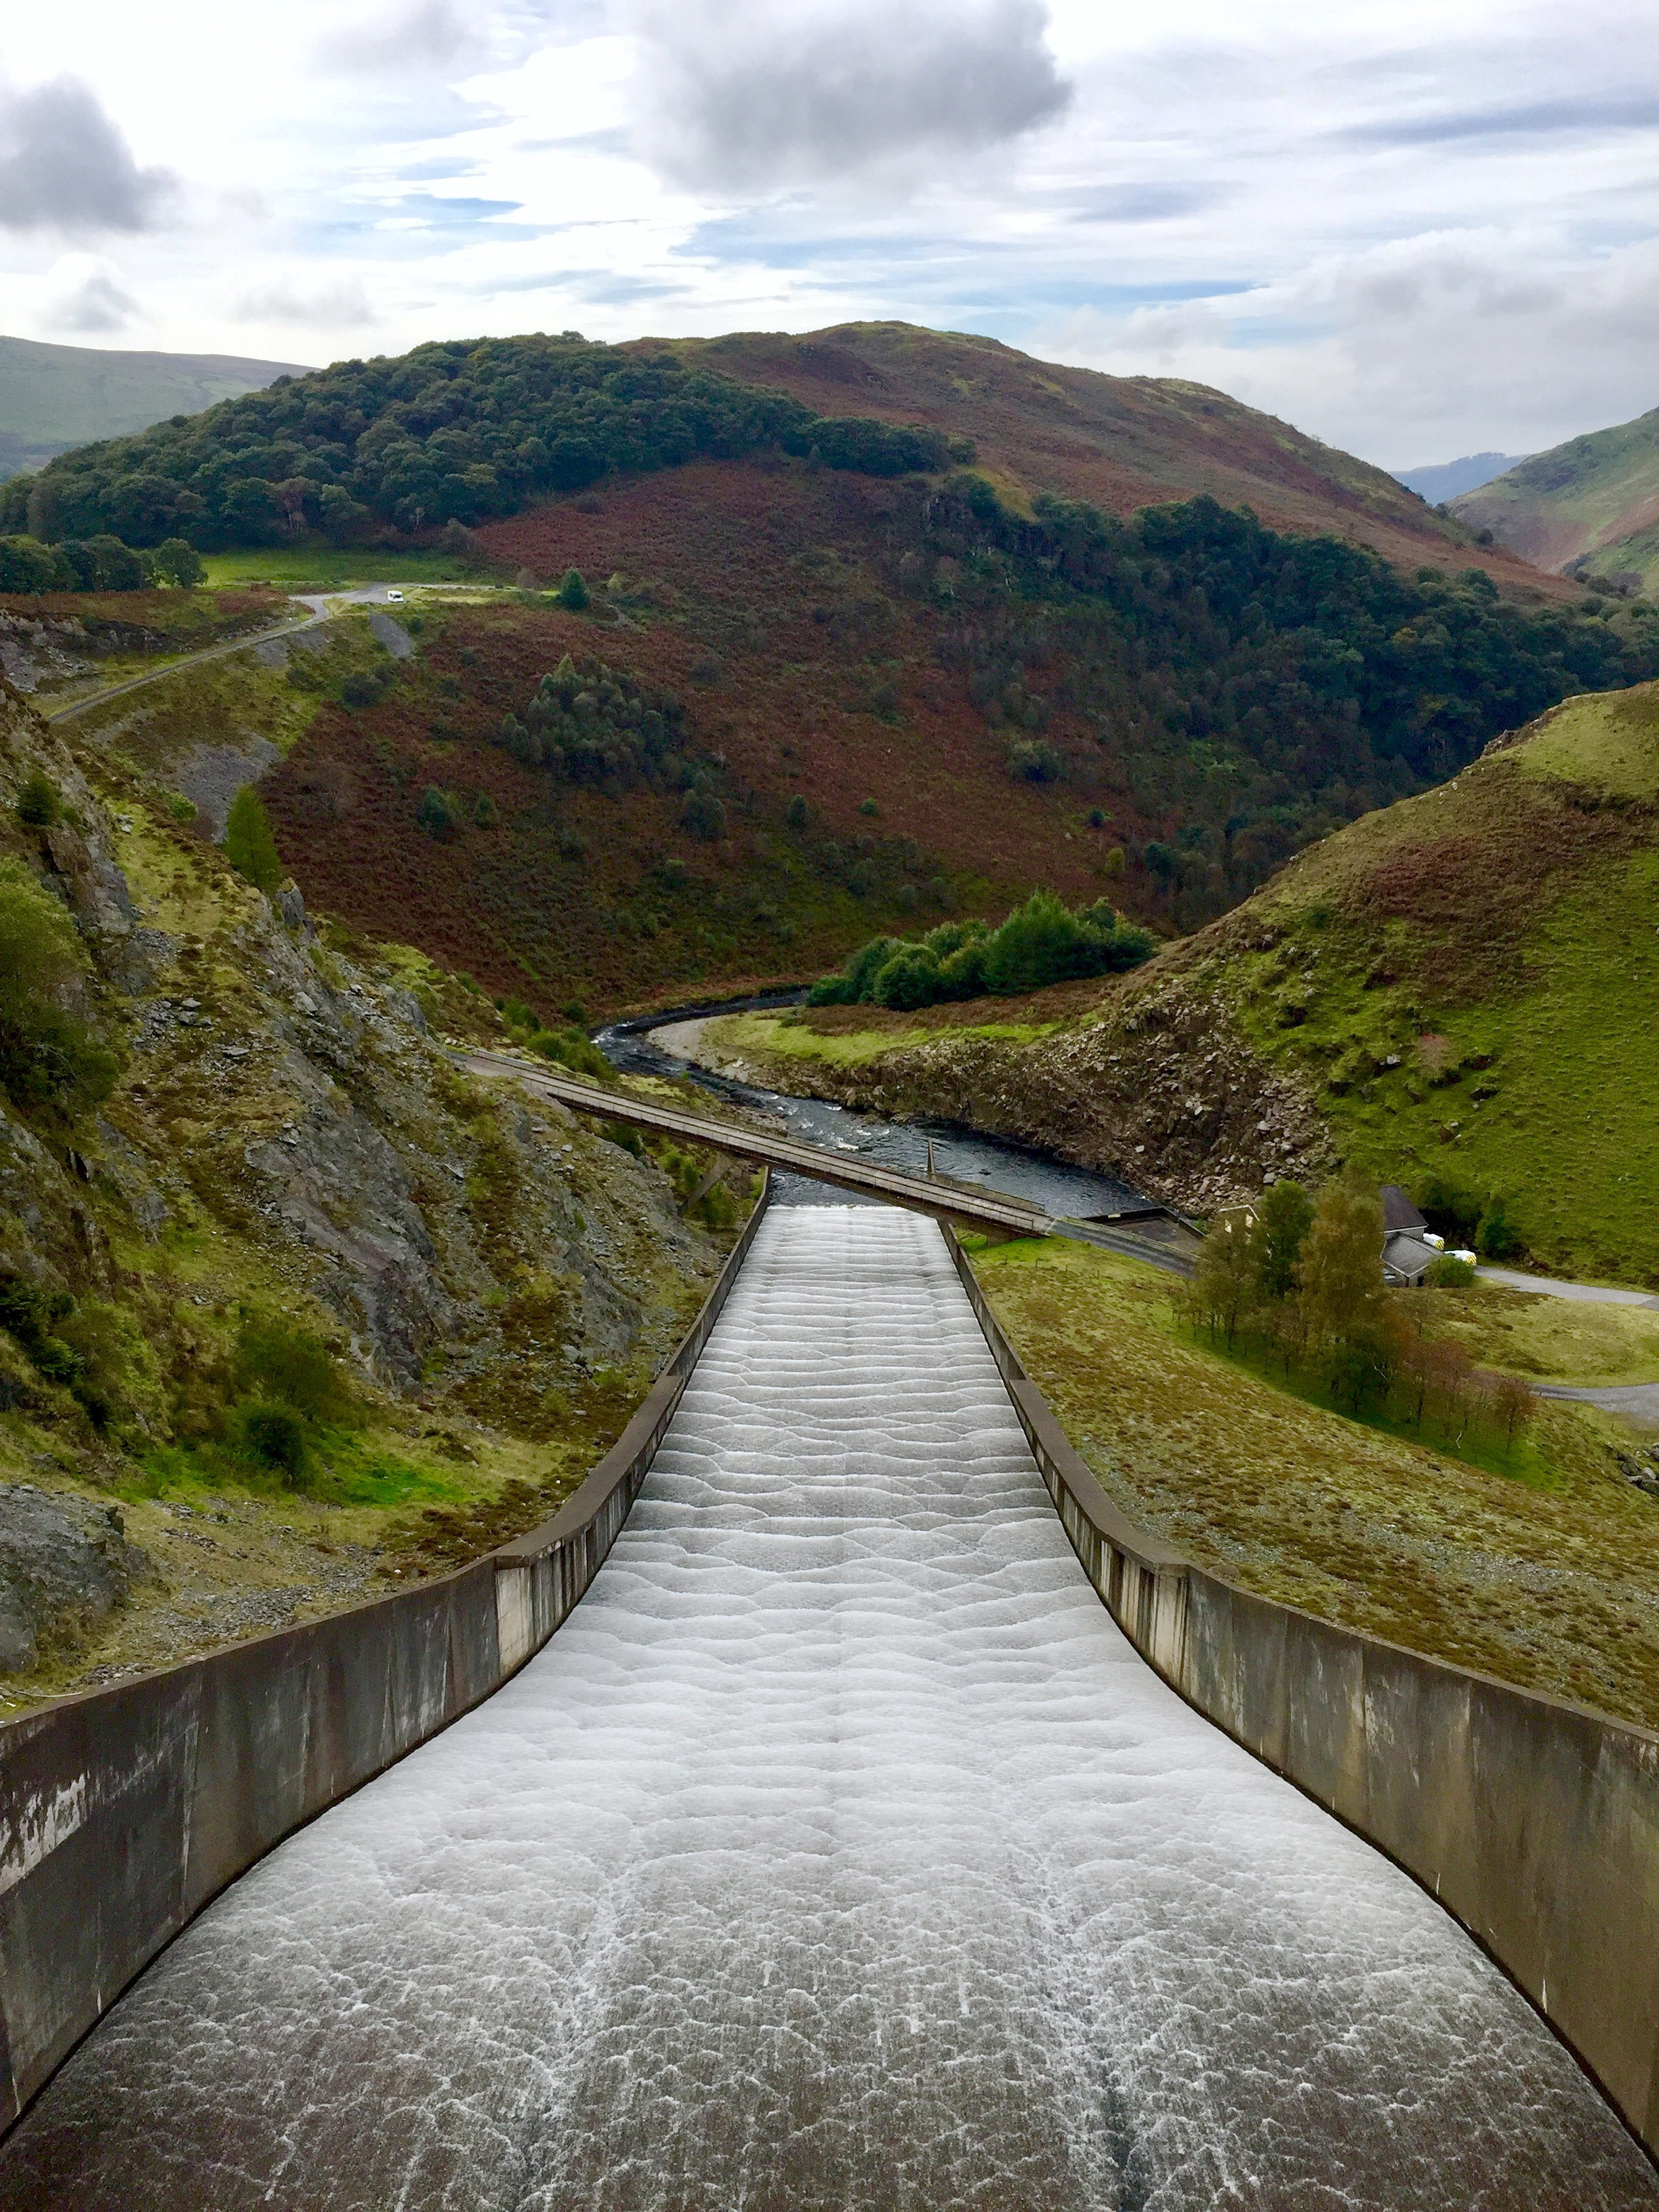
landscape, water, nature, mountain, bridge, hill, lake, river, stream, reflection, reservoir, highland, waterway, body of water, loch, rural area, landform, mountain pass, geographical feature